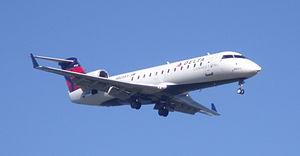
Endeavor Air est une compagnie aérienne régionale américaine opérant pour Delta Connection, celle-ci opérant pour Delta Air Lines. Elle s'appelait auparavant Pinnacle Airlines. Sa maison mère, Pinnacle Airlines Corporation, tomba en faillite en 2012. Elle fut rachetée par Delta Air Lines la même année. En 2013, elle prit son nouveau nom.